Saadeddine Othmani

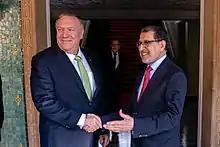
Othmani meets with U.S. Secretary of State Michael R. Pompeo in Rabat on 5 December 2019.

On 17 March 2017, he was appointed prime minister by King Mohammed VI, after Benkirane was dismissed for failing to form a new coalition. Othmani later said that his appointment was "unexpected."